New Zealand and Australian Division

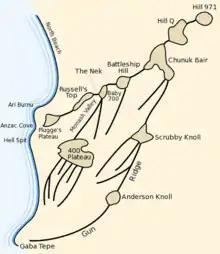
A map depicting key locations around Anzac Cove including plateaus and ridges

While the division was forming and training in Egypt, elements were committed to the defence of the Suez Canal. On 26 January 1915, the four infantry battalions of the New Zealand Infantry Brigade – the Auckland, Canterbury, Wellington and Otago Battalions – and a supporting field ambulance were deployed in anticipation of an attack on the canal by Ottoman forces. This force was split between Ismailia and Kubri. On 2 February, after the Ottomans launched a raid on the Suez Canal, elements of the brigade took part in repelling the attack, with the Canterbury Battalion suffering the division's first losses in battle, with two men being wounded, one of whom later died.